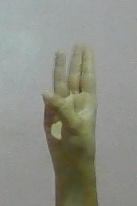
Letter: thaa